Heinkel He 162 Volksjäger

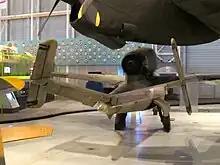
He 162 tail section

Heinkel had carried out some design work of a new twin-engine fighter with one engine placed on top of the aircraft and another under the nose, the highest point on the bottom of the fuselage. For the single-engine development, he removed the lower engine and repositioned the remaining upper engine just aft of the cockpit and centered directly over the wing's center section. This arrangement simplified the overall balance of the aircraft, while also placing the engine in a convenient point for removal as it could be removed upward with a small crane. The need for a crane to be present at every airfield that the aircraft would operate from was a point of contention of the aircraft from Heinkel's rivals.